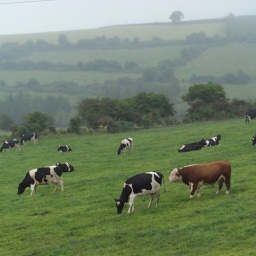
Ireland - cows in pasture with bull in Irish countryside